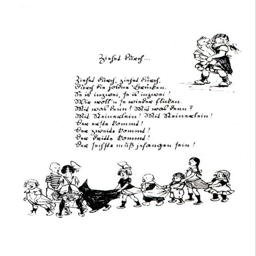
visual artist -- illustration for a poem